Chinese Islamic architecture

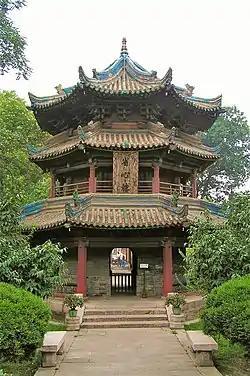
The Great Mosque of Xi'an, one of the oldest mosques in China

Chinese Islamic architecture, Sino-Islamic architecture, or Islamic architecture of China are terms used to indicate the architectural tradition and cultural heritage of the Muslim populations in China, both of mainland and outer China, which has existed since the 8th century CE to the present. With the acculturation of the Islamic religion within the predominant Han-Chinese culture, a unique architectural style emerged among Chinese Muslims. It became standard for them to incorporate traditional Chinese and Islamic architectural elements together for mosques, prayer halls, mausoleums, and other buildings.